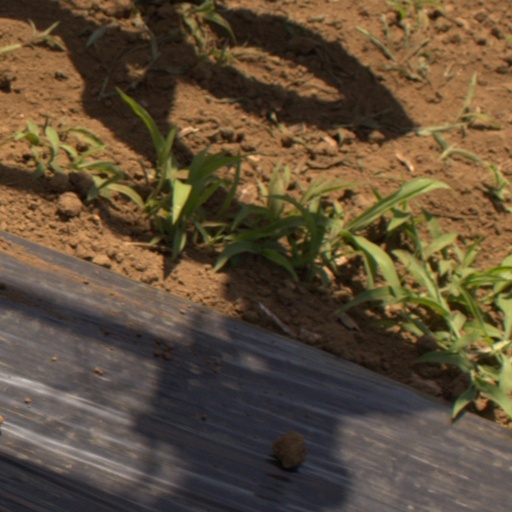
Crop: Jerusalem artichoke